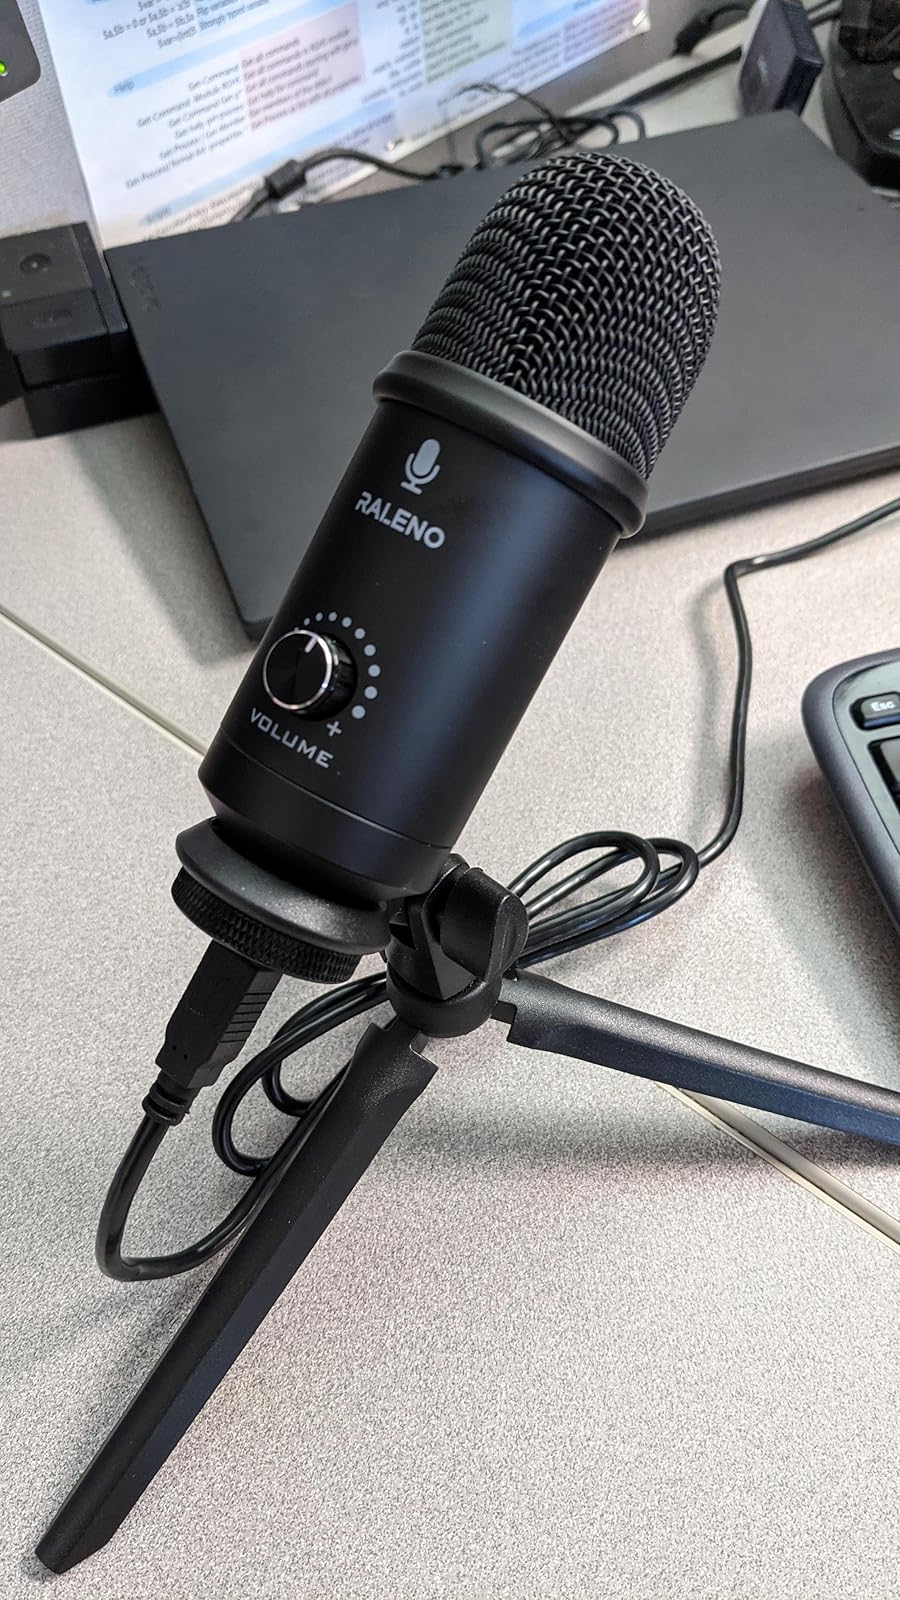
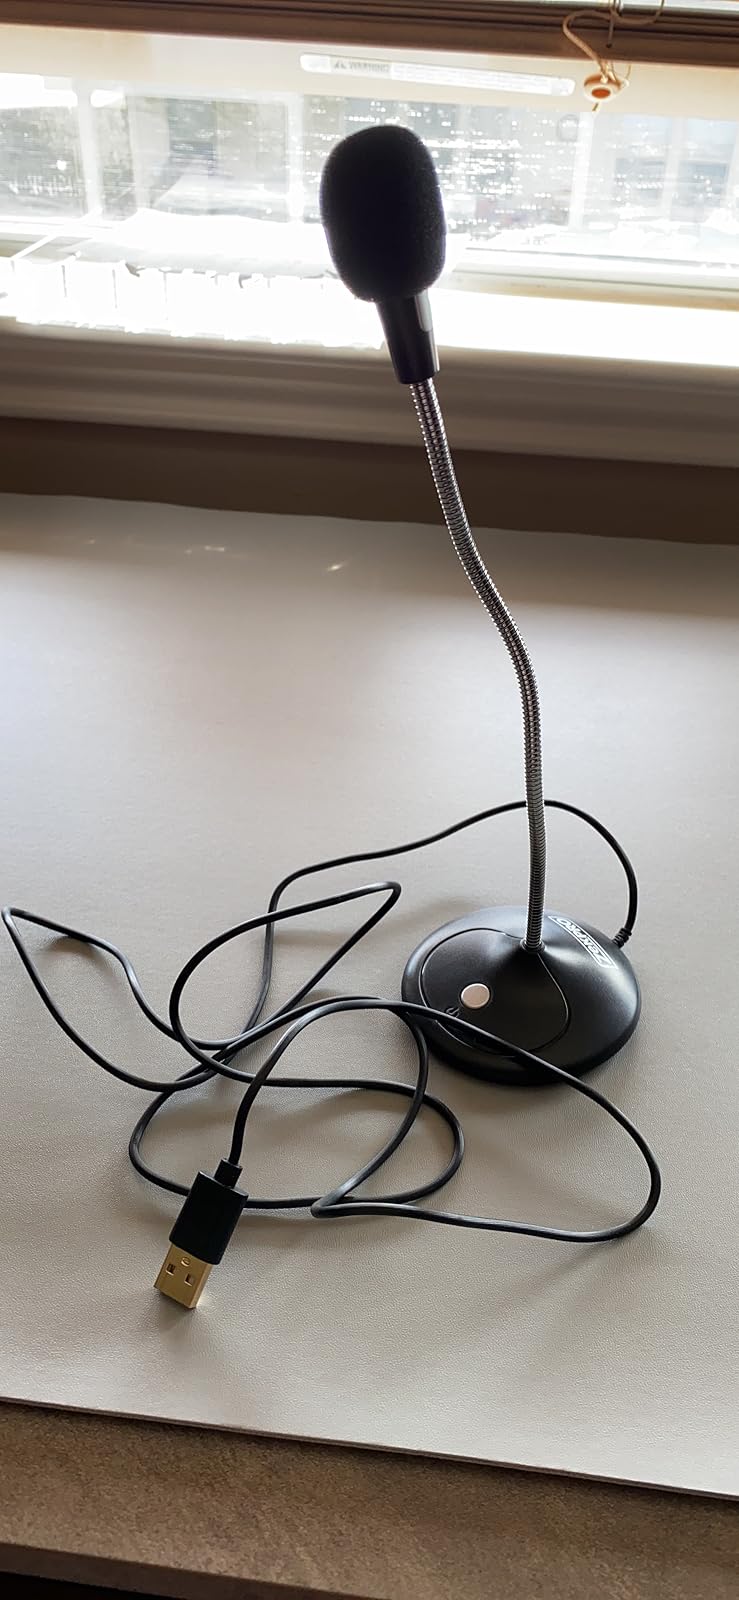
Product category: microphone
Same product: no